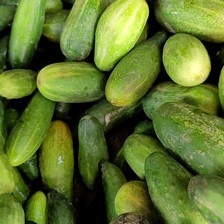
Label: cucumber